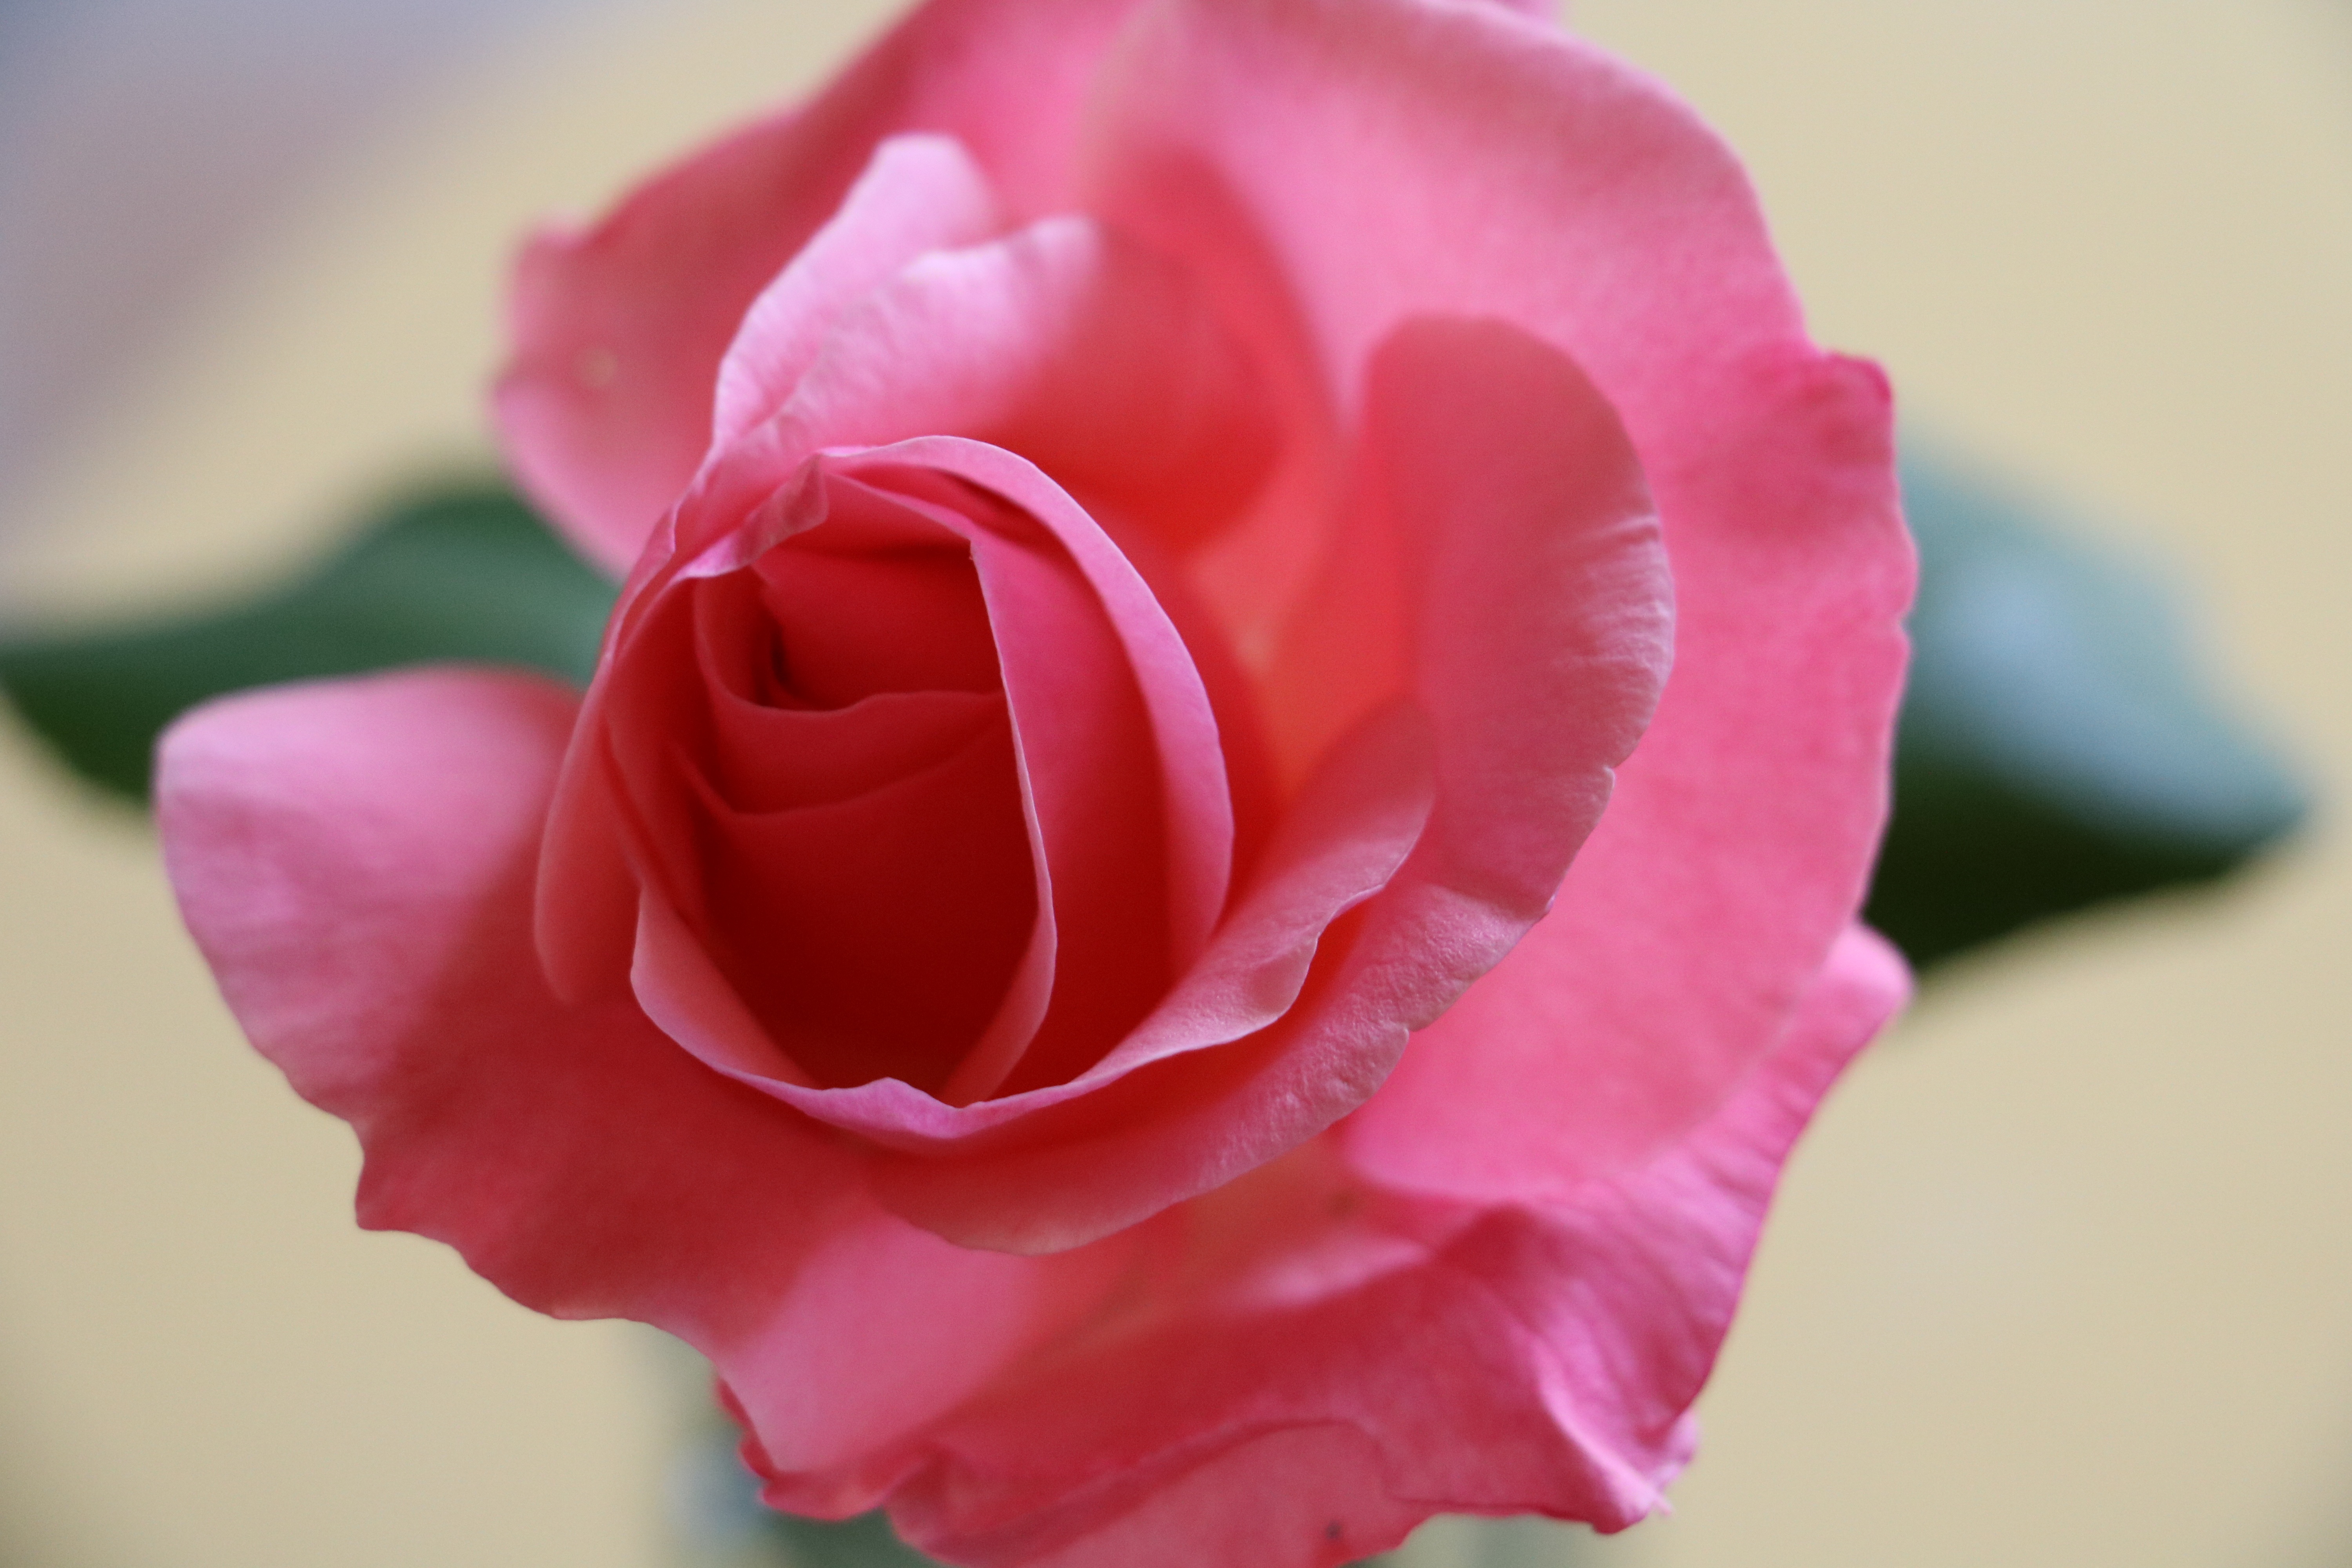
blossom, plant, flower, petal, bloom, floral, rose, natural, fresh, romantic, pink, close up, design, valentine, floribunda, macro photography, flowering plant, garden roses, rose family, land plant, rosa centifolia